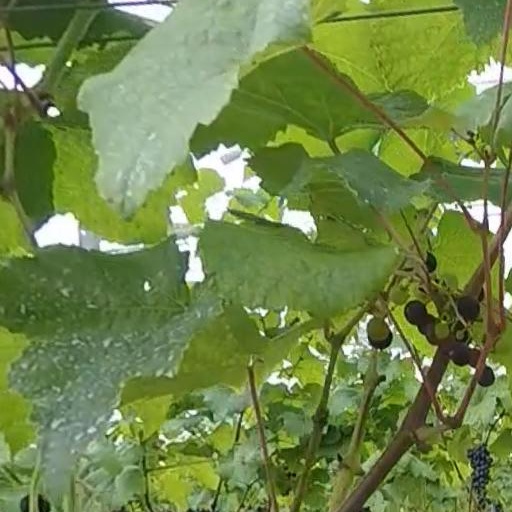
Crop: grape